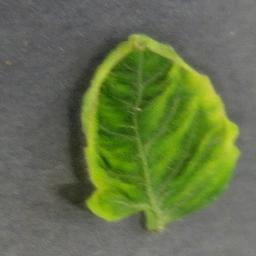
Label: Tomato___Tomato_Yellow_Leaf_Curl_Virus